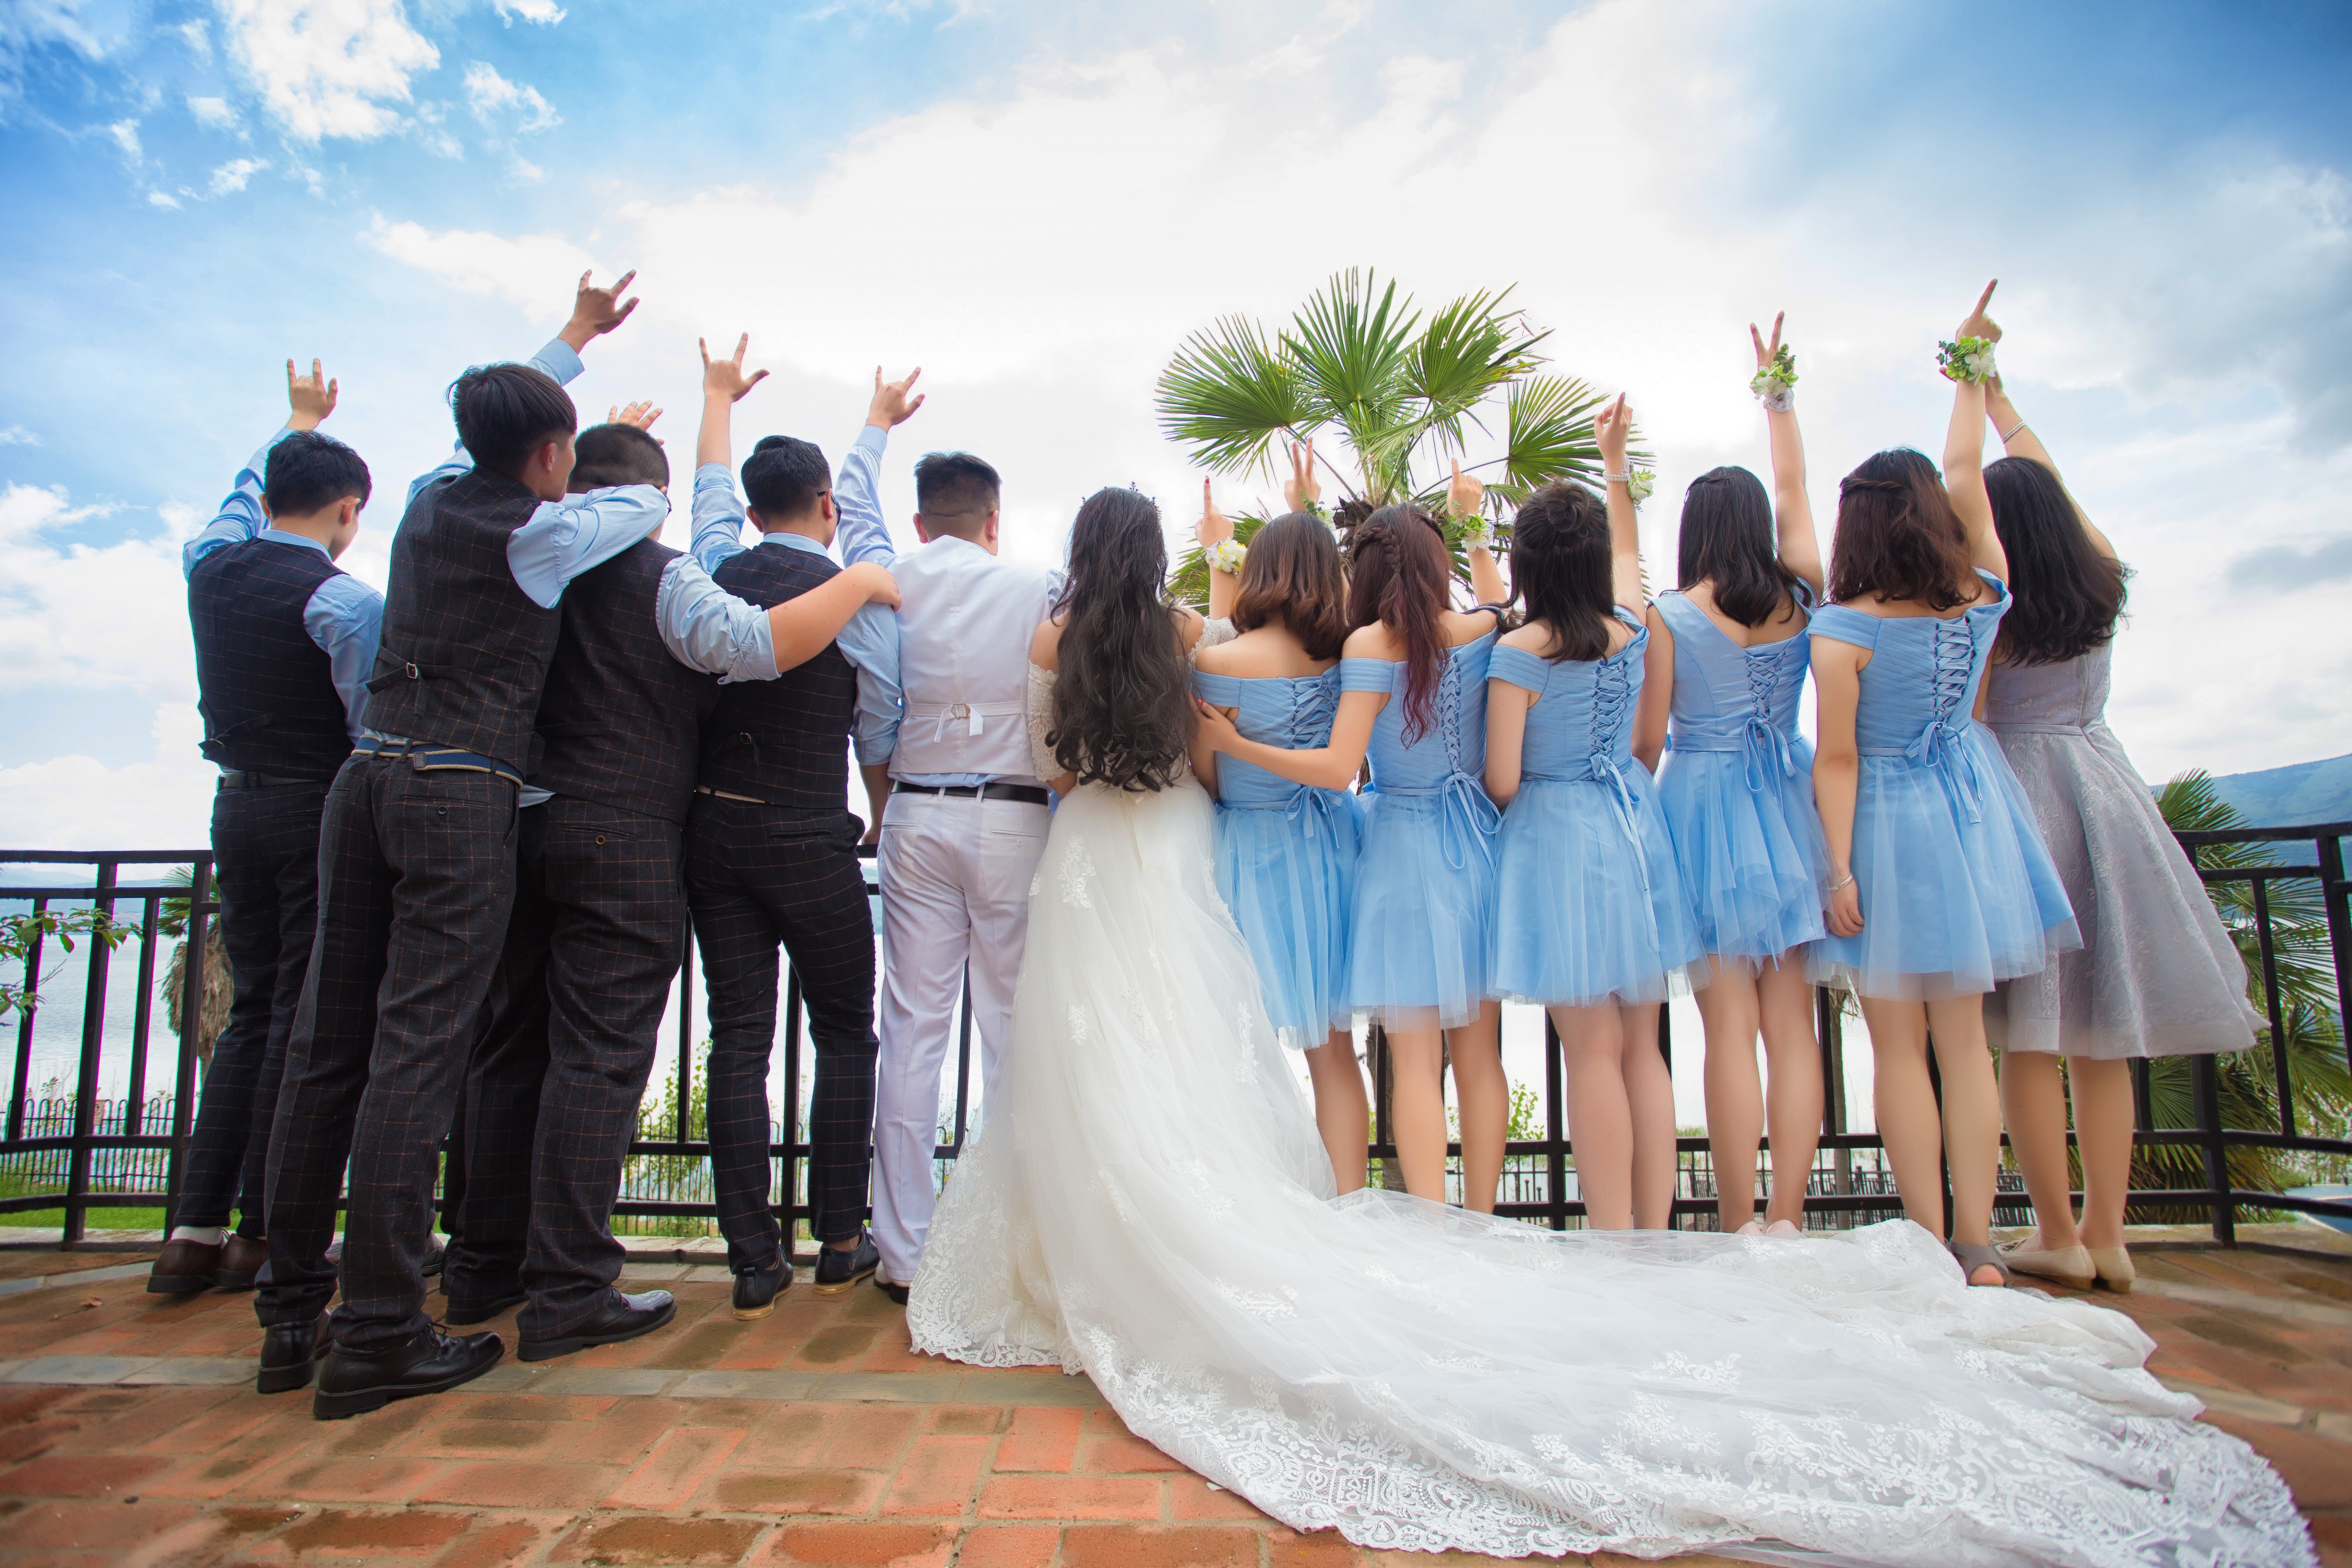
wedding, bride, groom, married, ceremony, happy, photograph, event, gown, marry, quinceanera